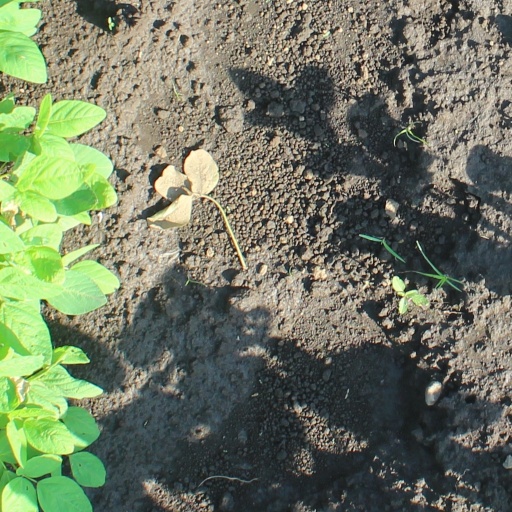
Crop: soybean